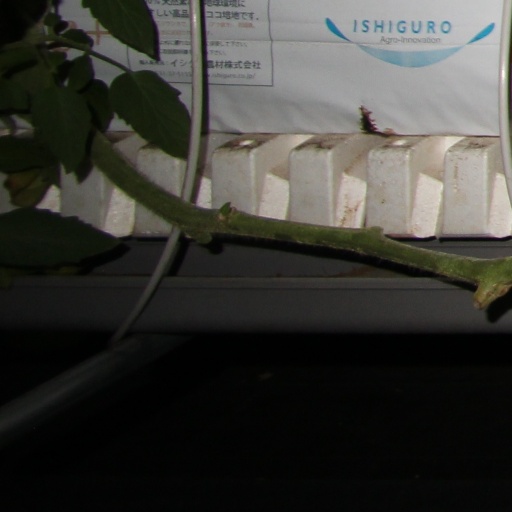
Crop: tomato